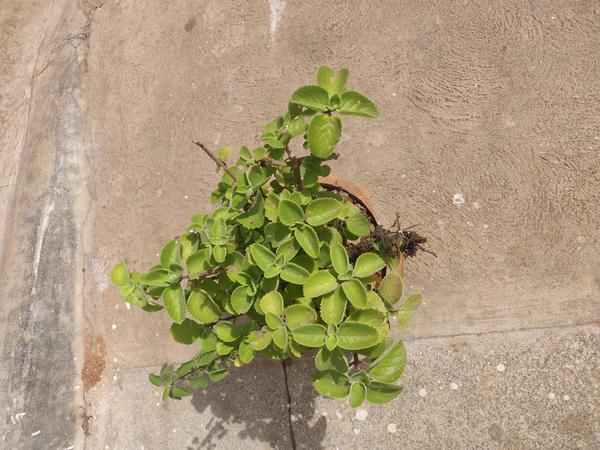
Plant: Doddapatre